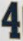
Number: 4